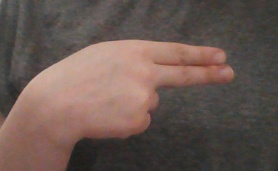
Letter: ain